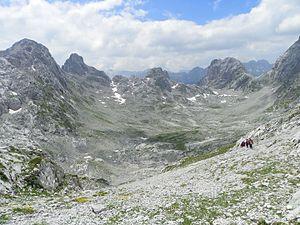
Le parc national de Thethi, déclaré parc national en 1966, est situé au nord de l'Albanie dans les Alpes albanaises. Le parc, d'une superficie de 26,3 km², tire son nom de la rivière Thethi qui le traverse. Le parc a été créé pour protéger divers écosystèmes et la biodiversité et le patrimoine culturel et historique de la région. Il est dominé par un terrain élevé, avec une grande variété de caractéristiques naturelles, vallées, rivières, montagnes, cascades, forêts denses et plusieurs formations rocheuses.